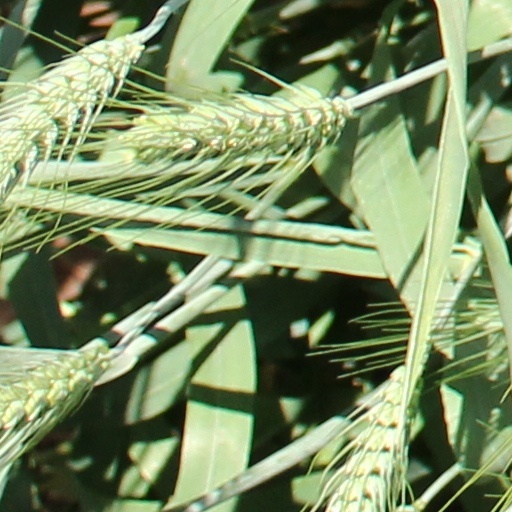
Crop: wheat